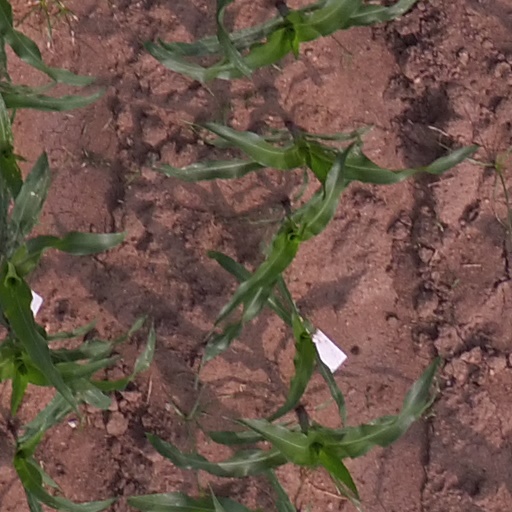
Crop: maize; corn